Event Horizon Telescope

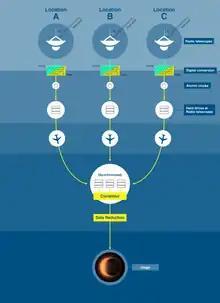
A schematic diagram of the VLBI mechanism of EHT. Each antenna, spread out over vast distances, has an extremely precise atomic clock. Analogue signals collected by the antenna are converted to digital signals and stored on hard drives together with the time signals provided by the atomic clock. The hard drives are then shipped to a central location to be synchronized. An astronomical observation image is obtained by processing the data gathered from multiple locations.

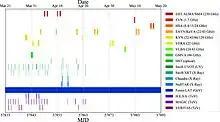
EHT observations during its 2017 M87 multiwavelength campaign decomposed by instrument from lower (EHT/ALMA/SMA) to higher (VERITAS) frequency. (Fermi-LAT in continuous survey mode) (dates also in Modified Julian days)

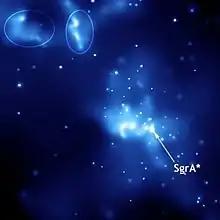
Soft X-ray image of Sagittarius A* (center) and two light echoes from a recent explosion (circled)

The EHT is composed of many radio observatories or radio-telescope facilities around the world, working together to produce a high-sensitivity, high-angular-resolution telescope. Through the technique of very-long-baseline interferometry (VLBI), many independent radio antennas separated by hundreds or thousands of kilometres can act as a phased array, a virtual telescope which can be pointed electronically, with an effective aperture which is the diameter of the entire planet, substantially improving its angular resolution. The effort includes development and deployment of submillimeter dual polarization receivers, highly stable frequency standards to enable very-long-baseline interferometry at 230–450 GHz, higher-bandwidth VLBI backends and recorders, as well as commissioning of new submillimeter VLBI sites.